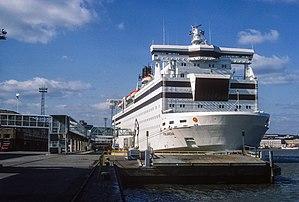
Ferry de croisière Finlandia à Helsinki en 1981, deux semaines après sa mise en service
Le Moby Dada est un cruise-ferry du groupe Onorato. Construit de 1980 à 1981 aux chantiers Wärtsilä de Turku pour la société finlandaise Effoa sous le nom de Finlandia, il assure tout d'abord le trafic de Silja Line entre la Finlande et la Suède. Vendu en 1990 à la compagnie danoise DFDS, le navire est renommé Queen of Scandinavia. À partir de 2010, il sera affrété puis acheté par la société russe St Peter Line et réalisera des traversées depuis Saint-Pétersbourg vers différentes destinations en mer Baltique sous le nom de Princess Maria. En 2016, le navire est vendu à la compagnie italienne Moby Lines qui l'exploite dans un premier temps entre Nice et la Corse sous ses propres couleurs puis, à partir de 2018, sous les couleurs de Tirrenia entre l'Italie continentale et la Sardaigne.